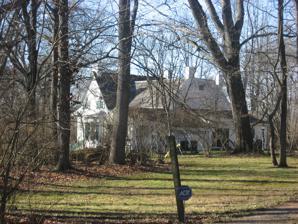
Building: Hunting Lodge Farm
Country: United States of America
Year built: 1833
United States historic place Hunting Lodge Farm U.S. National Register of Historic Places Roadside view Show map of Ohio Show map of the United States Location 5349 Coulter Ln. Nearest city Oxford , Ohio Coordinates 39°31′15″N 84°43′20″W / 39.52083°N 84.72222°W / 39.52083; -84.72222 Area 3.7 acres (1.5 ha) Built 1833 ( 1833 ) Architectural style Greek Revival NRHP reference No. 82001361 Added to NRHP October 20, 1982 Hunting Lodge Farm is a historic house located near Oxford in Oxford Township , Butler County , Ohio , United States .  Constructed as a hunting lodge, it has been used by multiple prominent local residents, and its distinctive architecture has made it worthy of designation as a historic site . Built of brick and set upon a stone foundation , Hunting Lodge Farm is covered with a gabled asphalt roof. The building has been deemed an example of the Gothic Revival style of architecture, due largely to a few triangular windows that derive from traditional construction styles employed in the construction of hunting lodges in Bavaria .  Overall, its architecture is more typical of the Greek Revival style, due to elements such as a symmetrical front facade, Tuscan columns on the front porch, and a trabeated side porch.  The second story features components such as dormer windows , transoms , and an ornate cornice with dentils . Built in 1833, the house was used as a hunting lodge for only a few years; it has been a residence since 1840.  Although located atop a hill above Four Mile Creek, the house occupies a comparatively obscure location; its driveway is crooked, and it is surrounded by woodland. Both the inside and the outside of the house remain well maintained with comparatively few changes from 1840.  The earliest owners, Henry Orne and Isaac Gere, are responsible for the house's overall plan and its unique elements, even though it was home from 1872 until 1895 to Lazarus Noble Bonham , a prominent journalist, educator, and Ohio Secretary of Agriculture . In late 1982, the Hunting Lodge Farm was listed on the National Register of Historic Places , qualifying both because of its historic architecture and because of its connection to numerous important individuals.  It is one of four National Register-listed locations in Oxford Township, along with the Austin-Magie Farm and Mill District , the Zachariah Price Dewitt Cabin , and the Pugh's Mill Covered Bridge . References